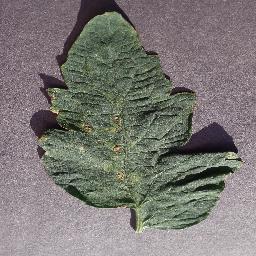
Label: Tomato___Target_Spot